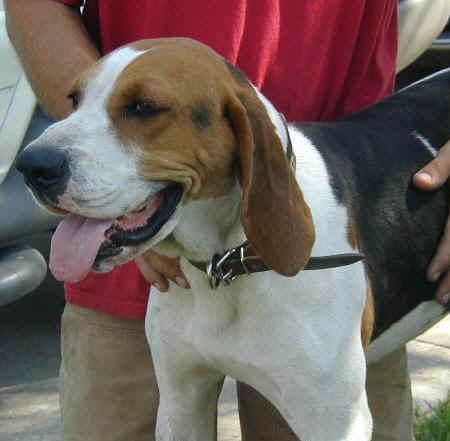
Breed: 216-n000063-Walker_hound